Ndidi Okonkwo Nwuneli

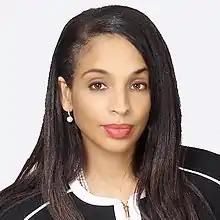
Ndidi Okonkwo Nwuneli

Ndidi Okonkwo Nwuneli (born 22 March 1975) is a Nigerian entrepreneur, an expert on African agriculture and nutrition, philanthropy, and social innovation. Since April 2024, she has been the CEO of the One Campaign.